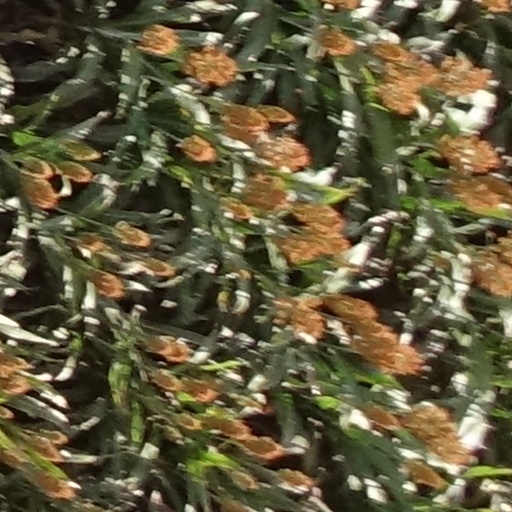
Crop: sorghum